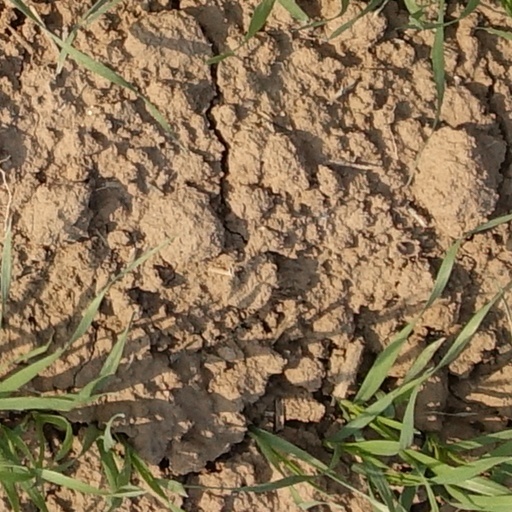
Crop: wheat